Tomb of the Eagles

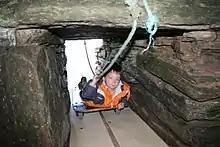
Access tunnel trolley

At the site, 16,000 human bones have been found, from at least 324 individuals, but no intact skeletons. Mixed with the human bones were talons and bones from eight to 20 birds. Some believed that the eagle was a totem animal for the individuals entombed here, but subsequent research indicated that the bird artifacts were added at a later time. These were identified as predominantly belonging to the white-tailed sea eagle ("Haliaeetus albicilla"). The original interpretation of the bird artifacts suggested a foundation deposit. That interpretation was subsequently challenged by new dating techniques. These reveal that the eagles died c. 2450-2050 BC, up to 1,000 years after the building of the tomb. This confirms growing evidence from other sites that the Neolithic tombs of Orkney remained in use for many generations.